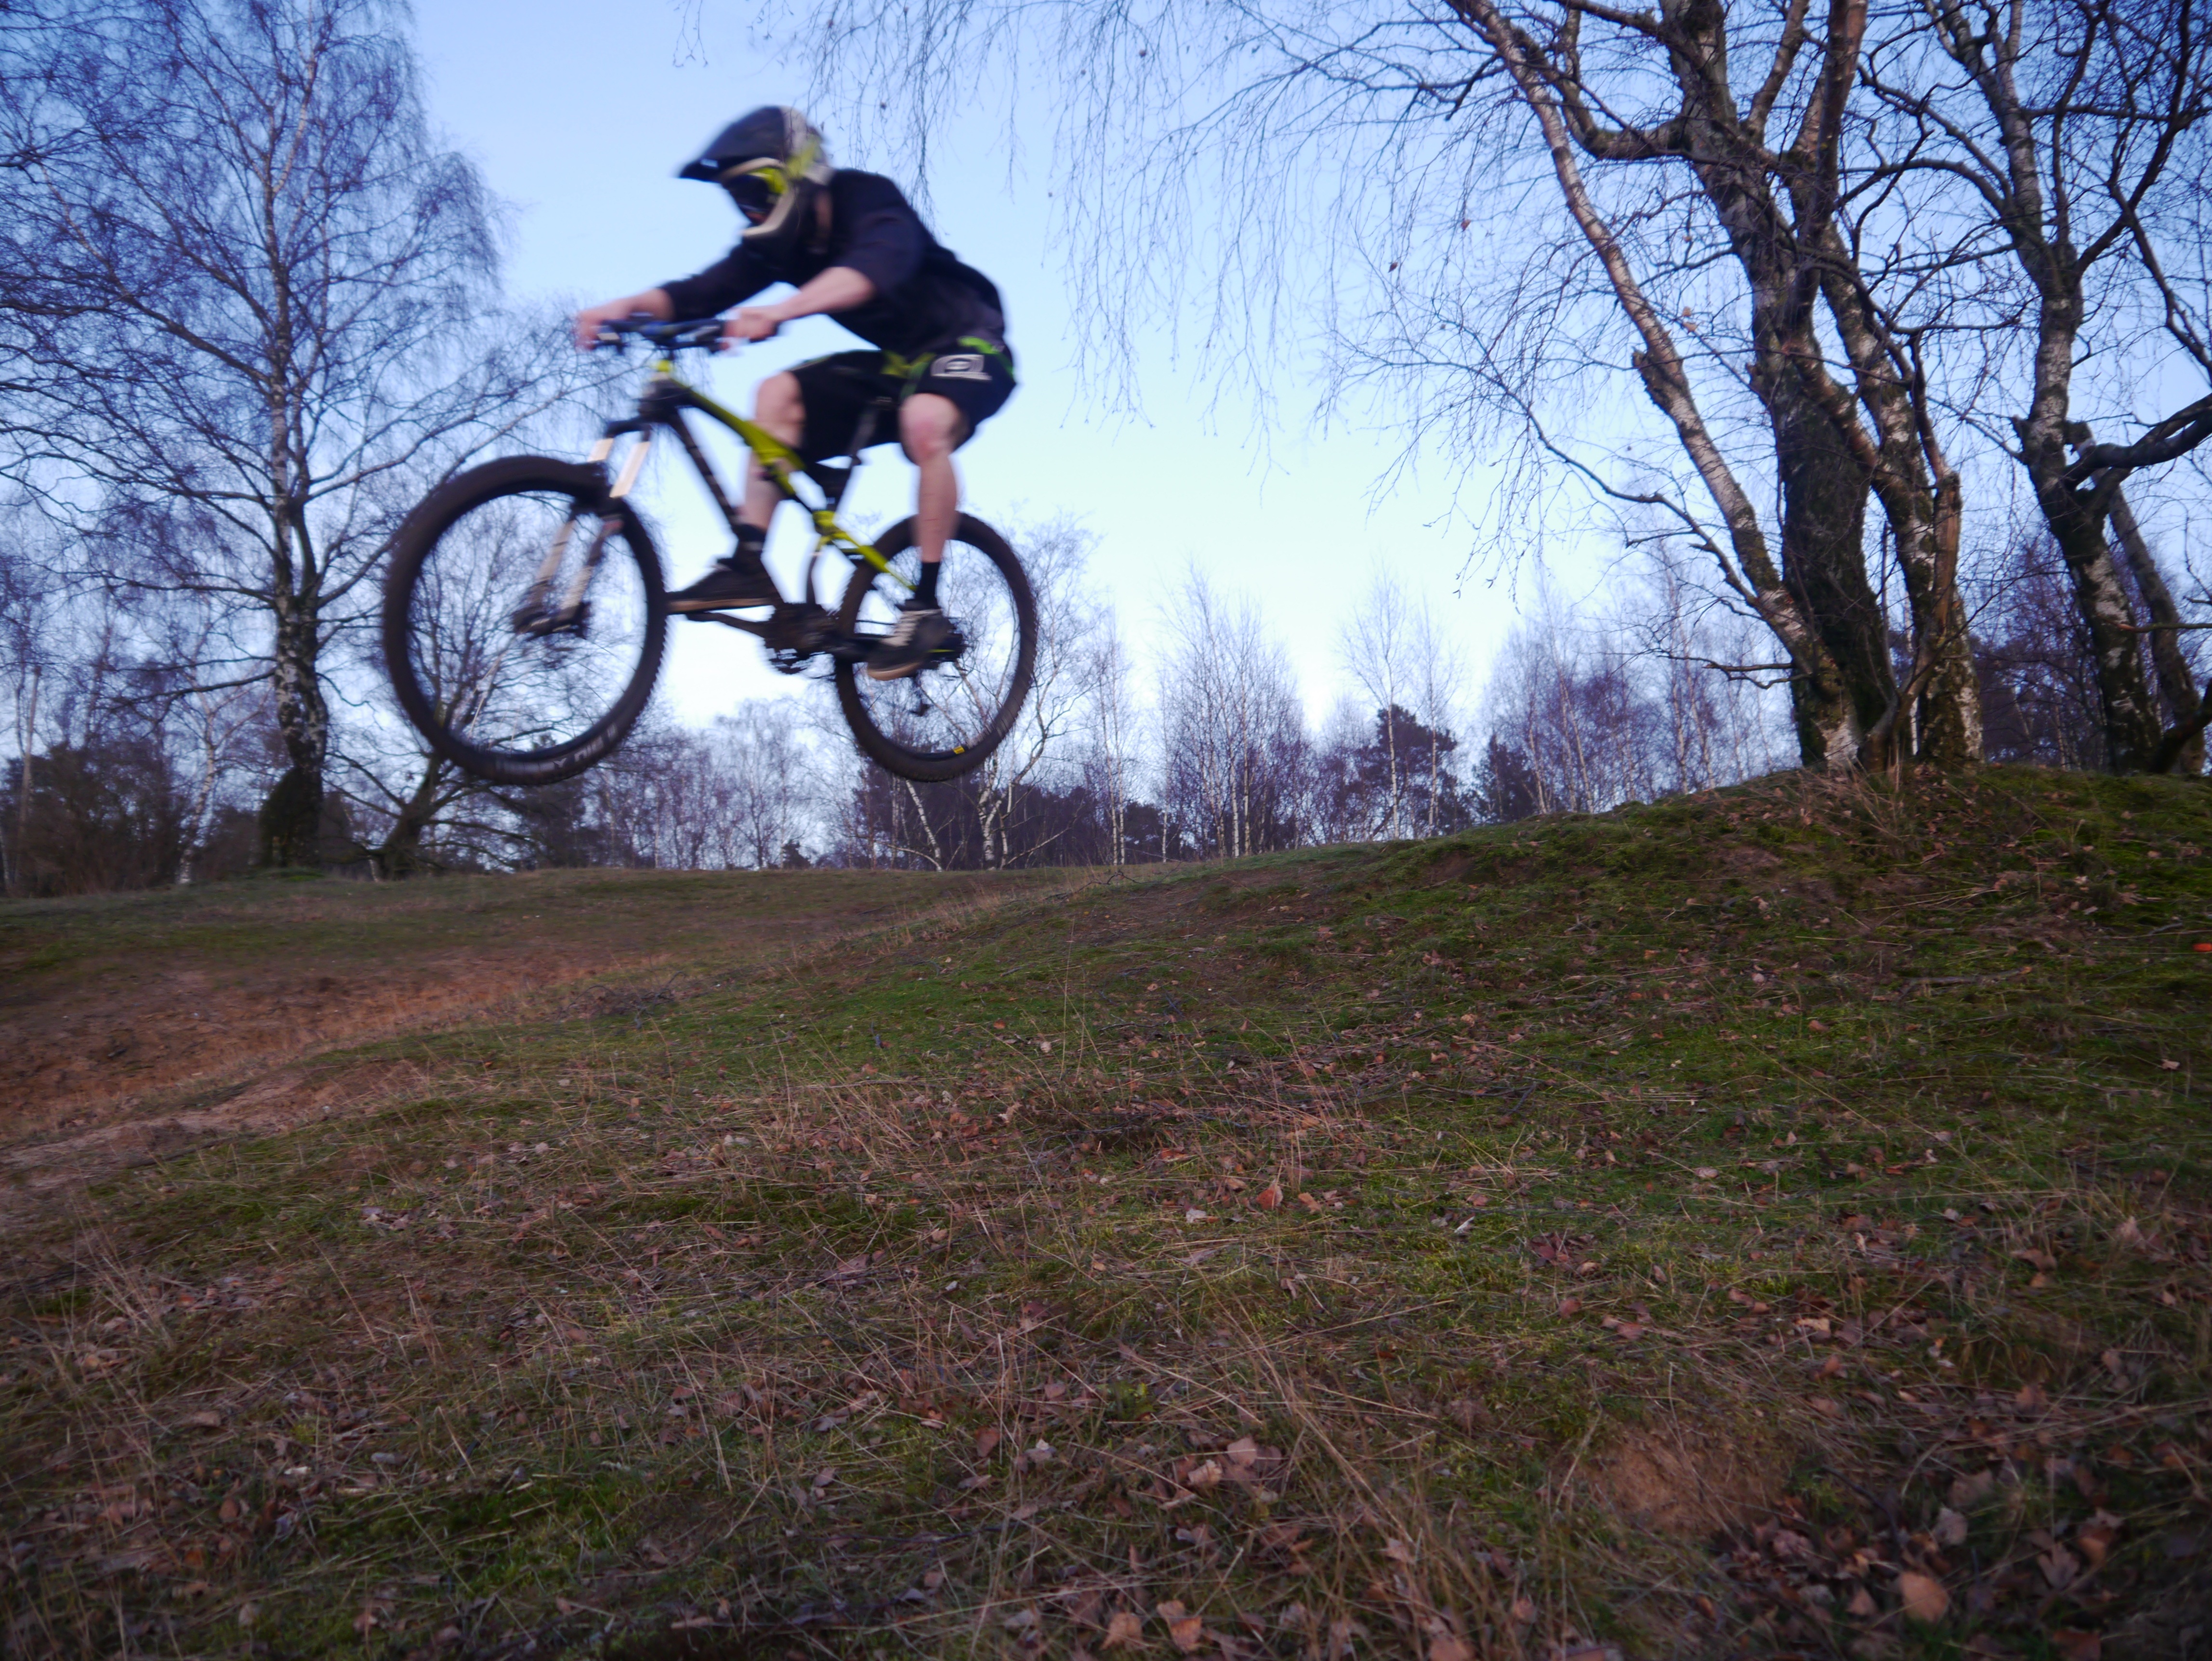
man, forest, trail, sport, wheel, bicycle, bike, green, vehicle, soil, extreme sport, movement, cycle, sports equipment, mountain bike, cycling, sporty, tour, departure, sports, wheels, racing, biker, freeride, mountain biking, out of focus, bicycle tour, mountain bike tour, singletrail, touring bike, cycle sport, downhill mountain biking, bicycle motocross, cross country cycling, srpung, dig trenches